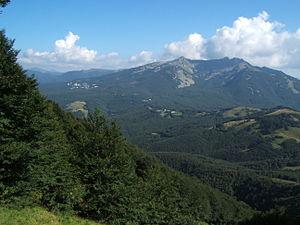
Le col de Cerreto est un col de l’Apennin tosco-émilien qui sépare à 1 261 m d'altitude la Toscane de l’Émilie et en particulier la province de Massa-Carrara de celle de la Reggio d'Émilie.